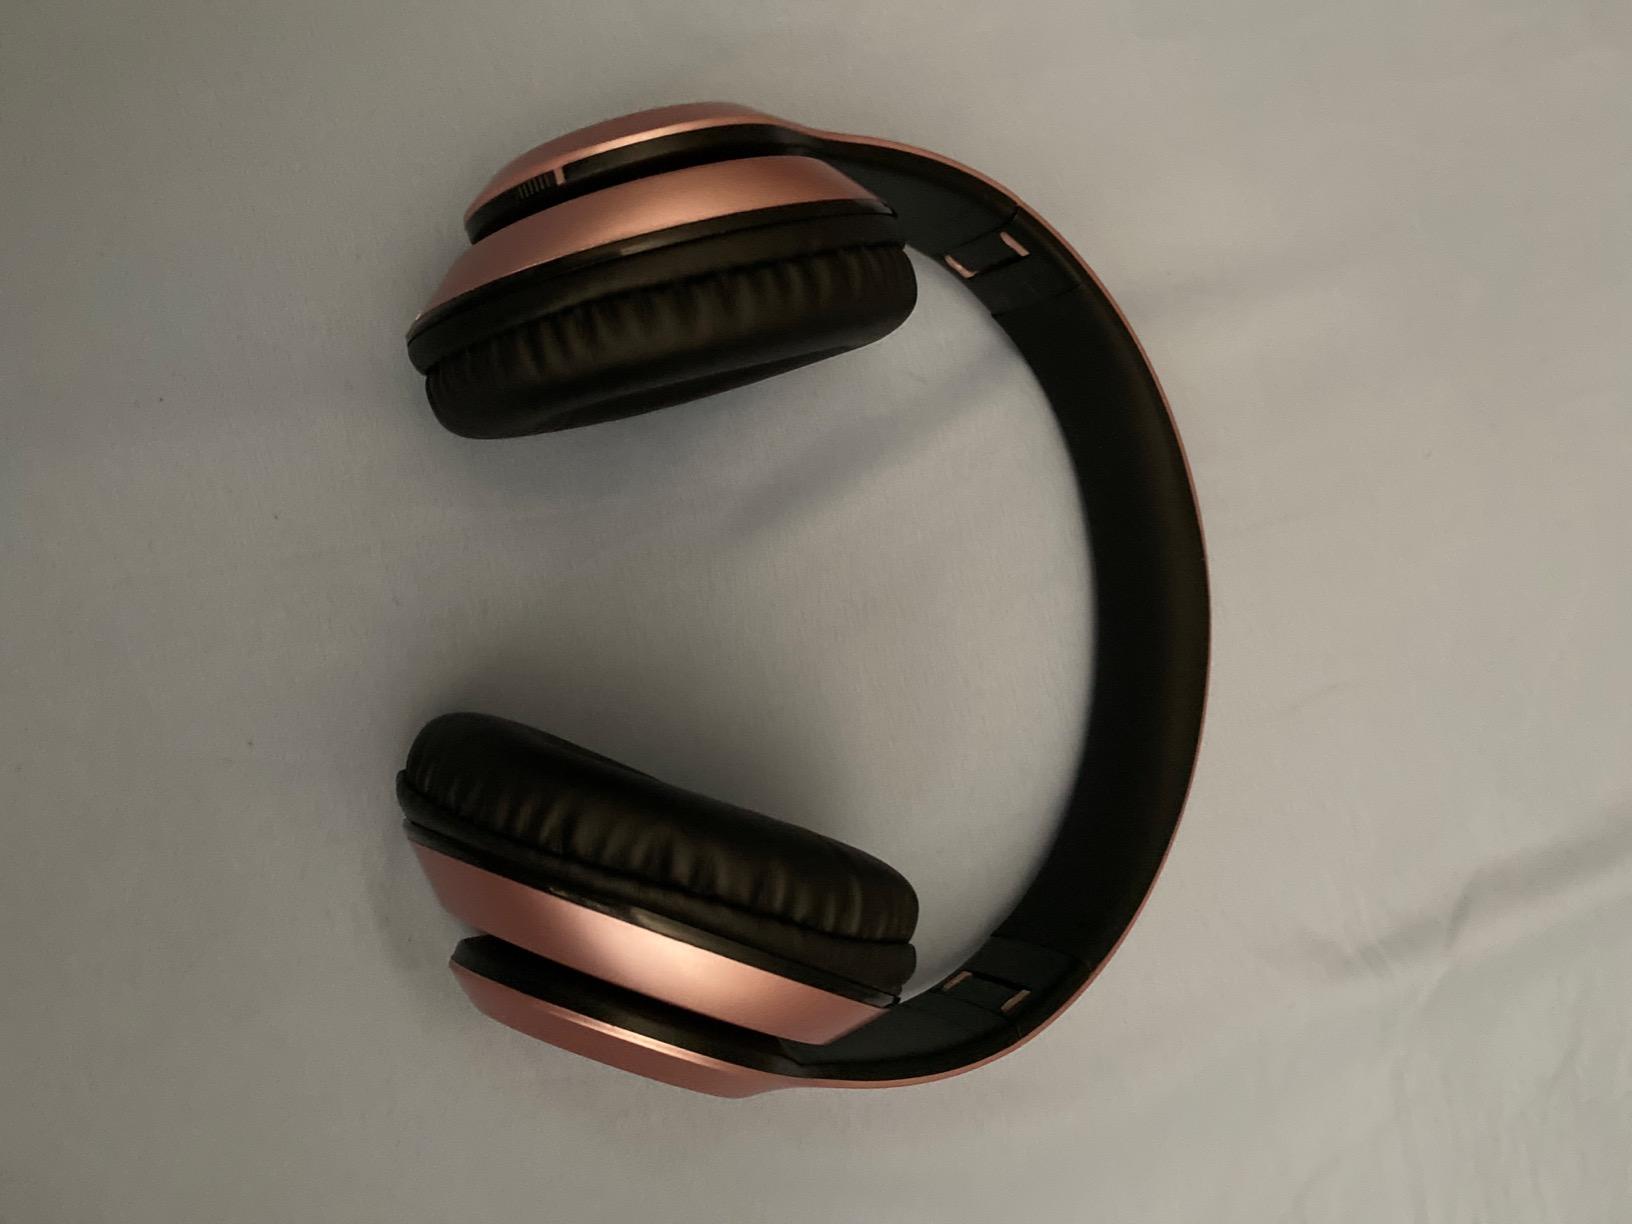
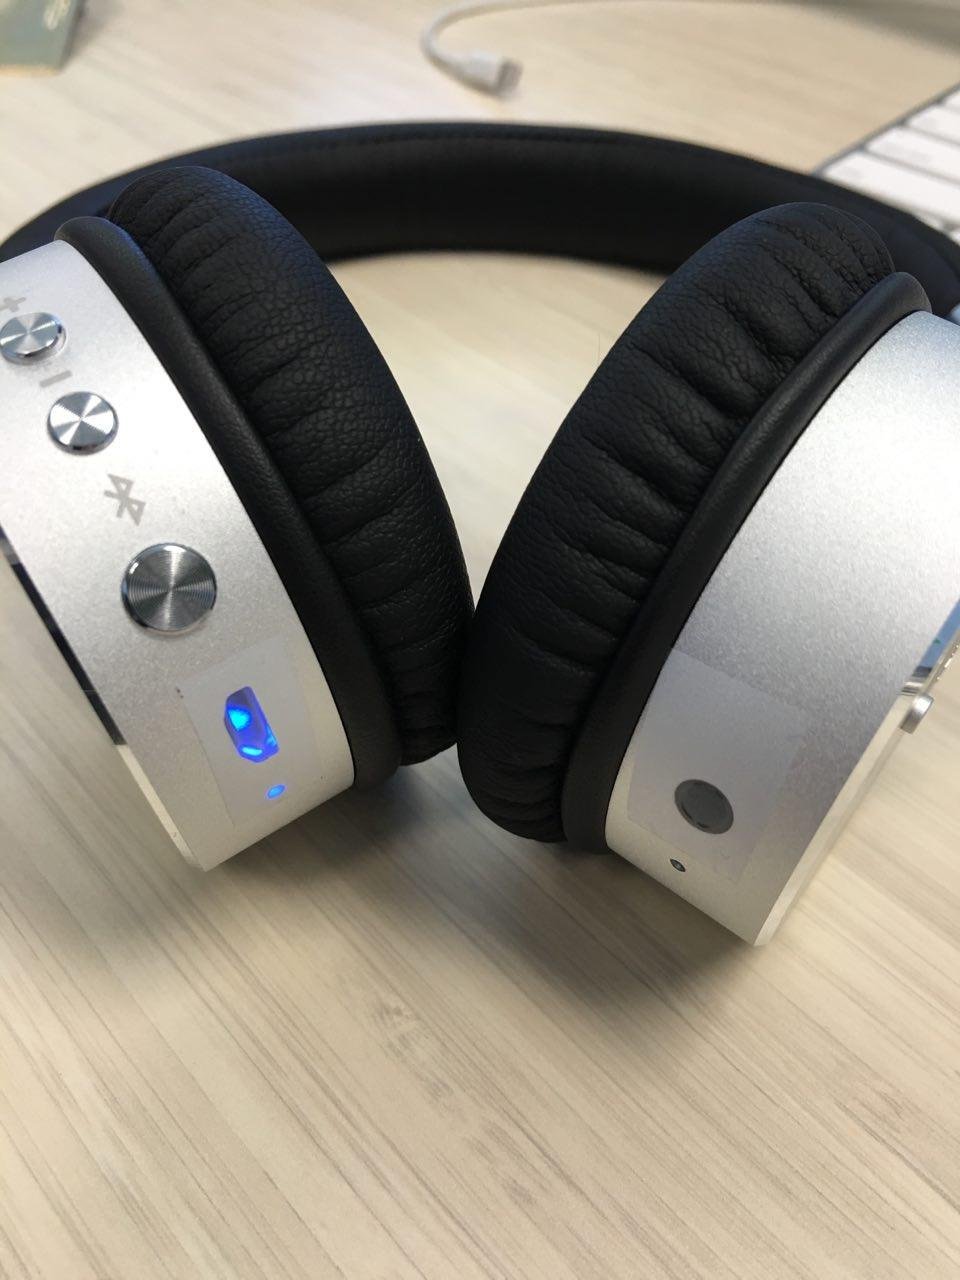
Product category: headphones
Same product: no